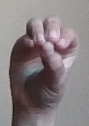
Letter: ha